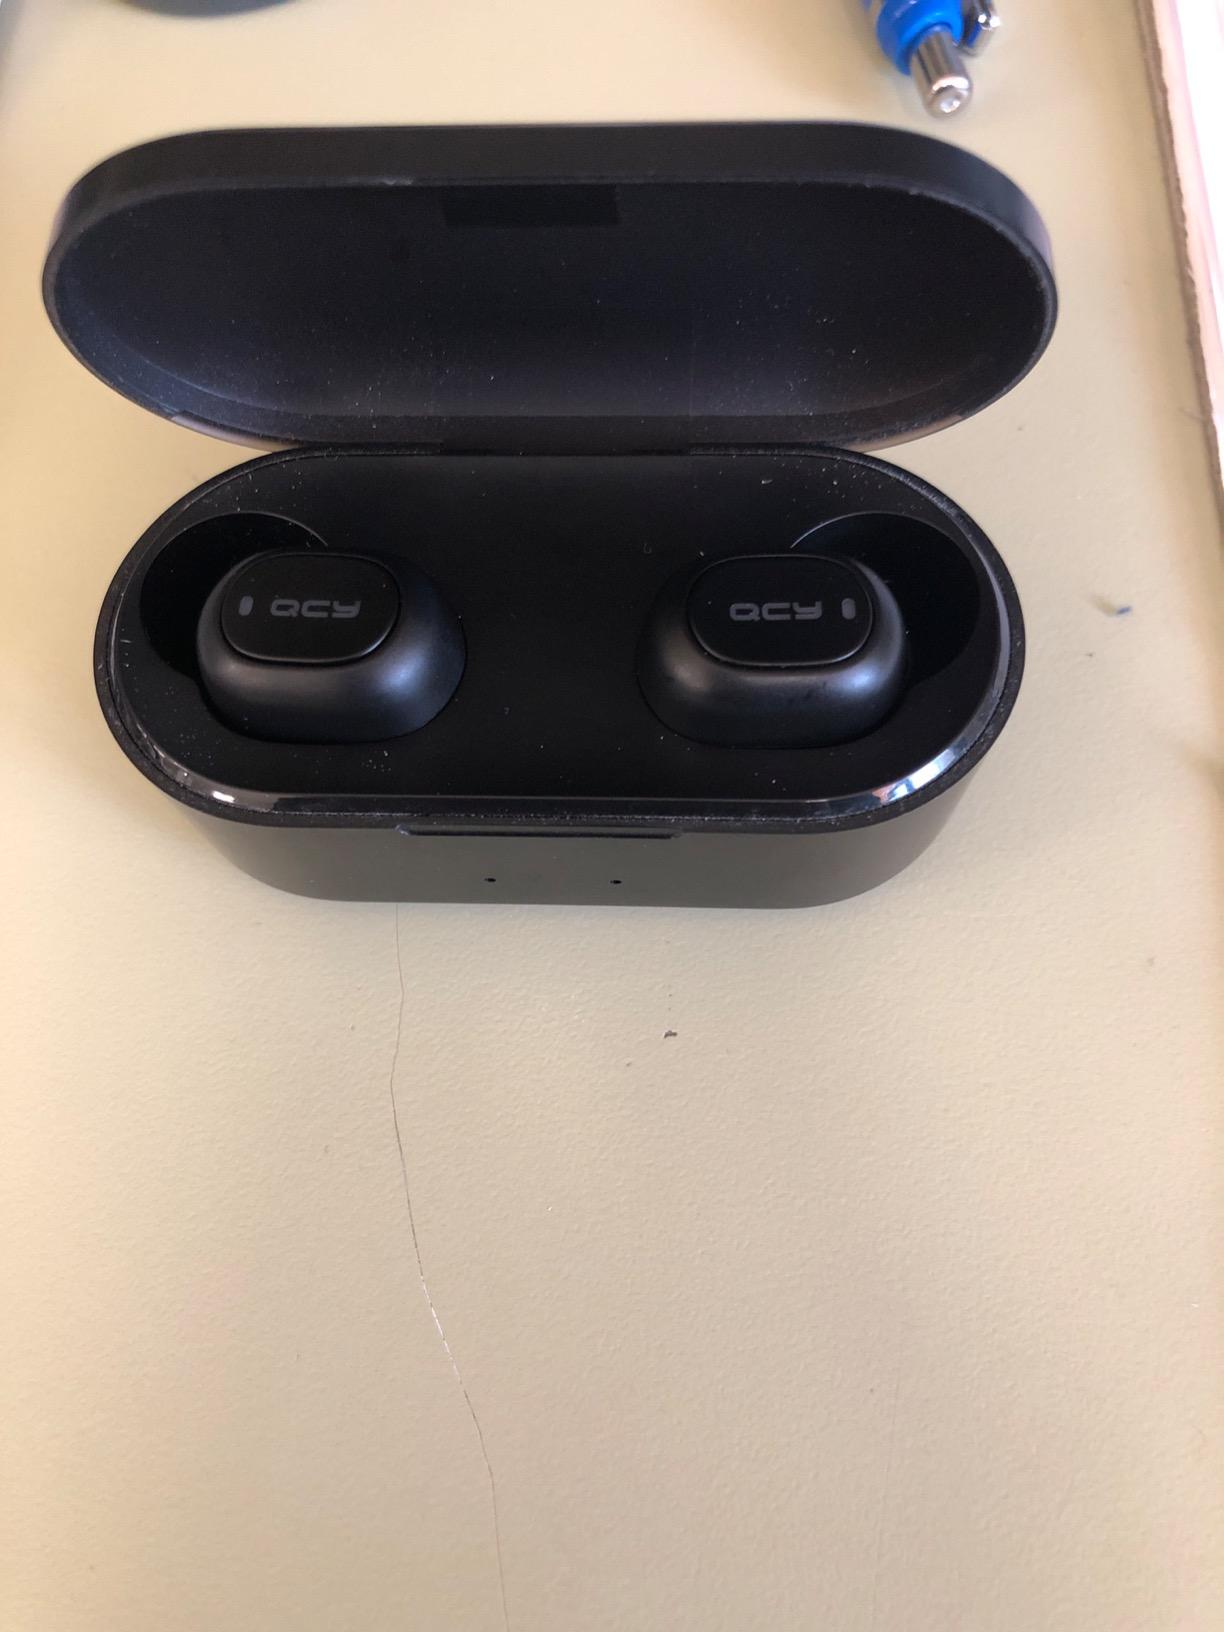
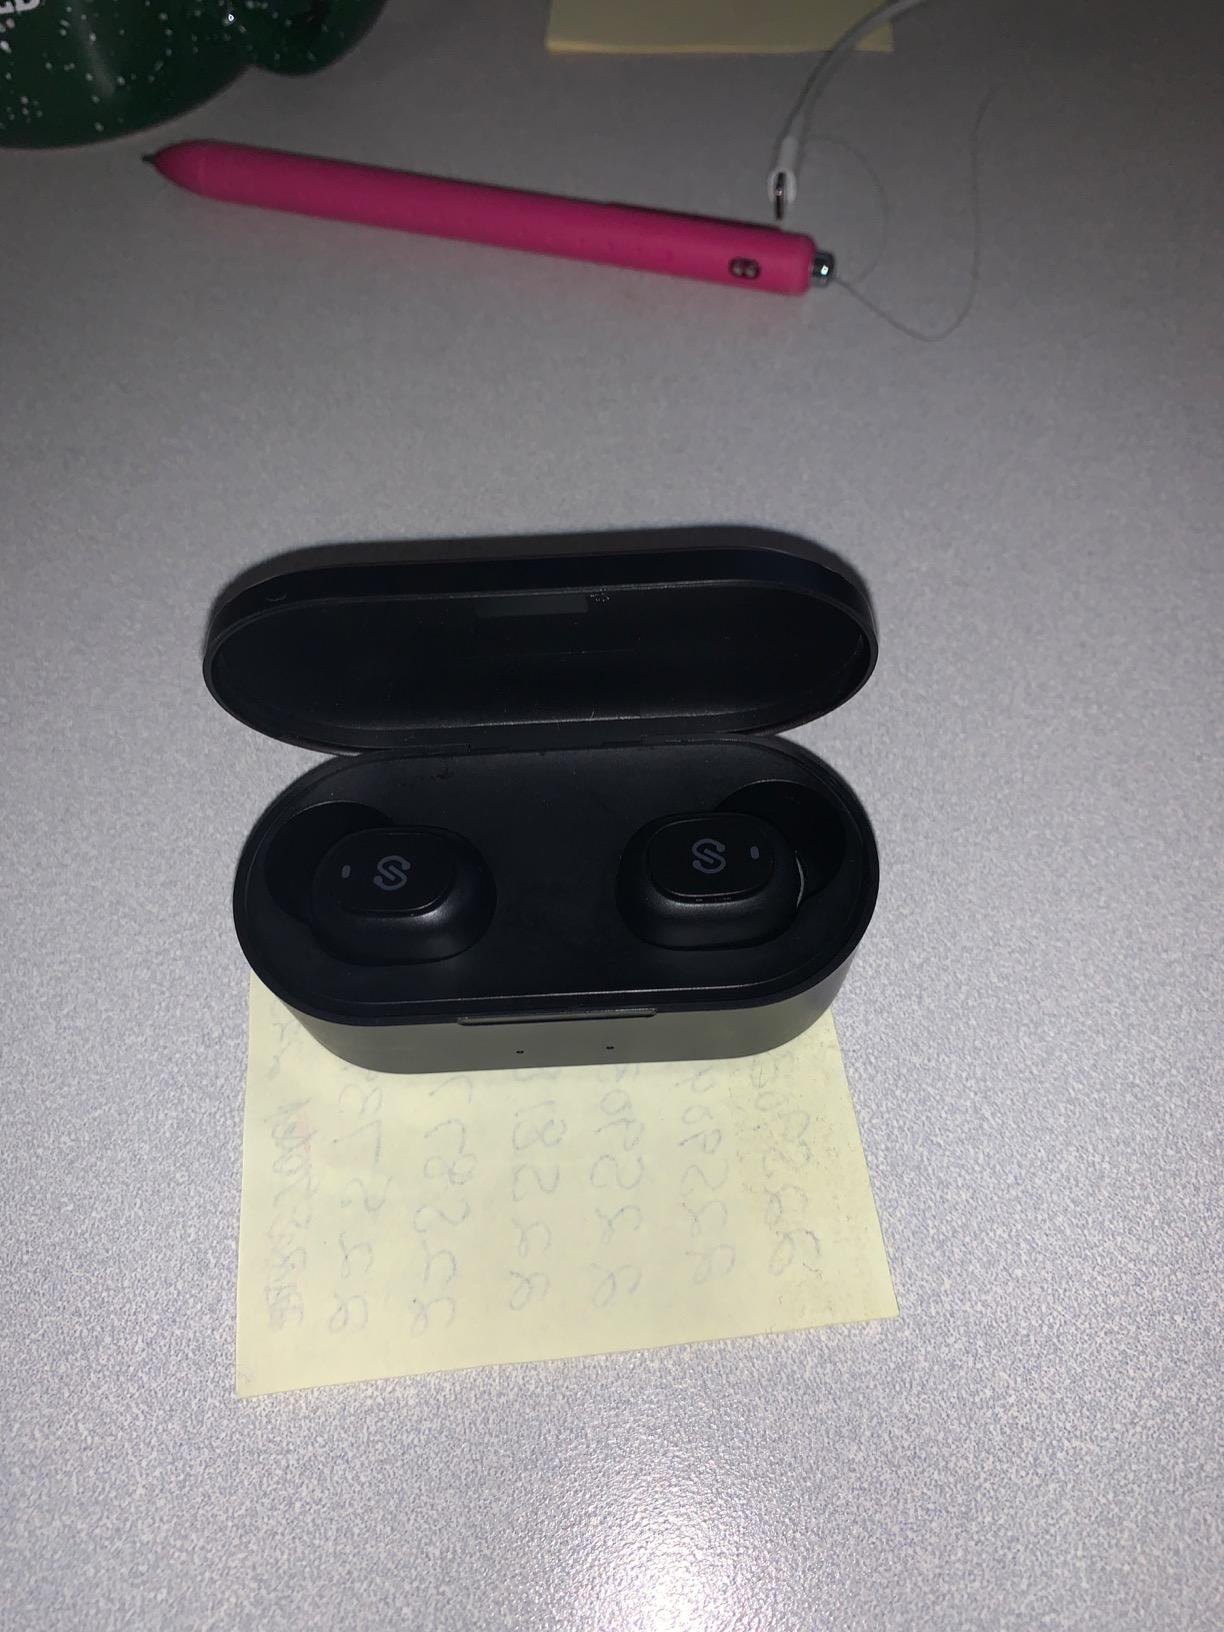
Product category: earbuds
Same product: no